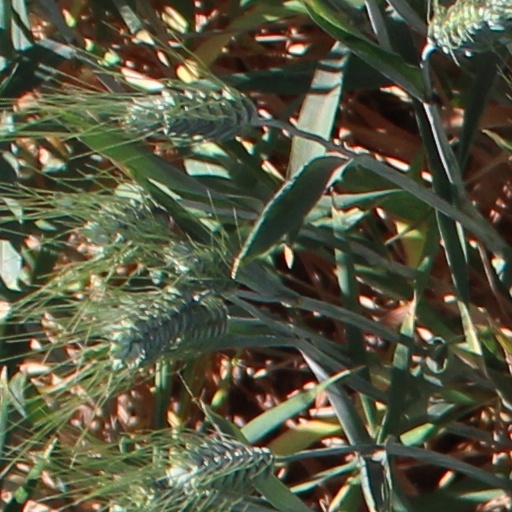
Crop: wheat